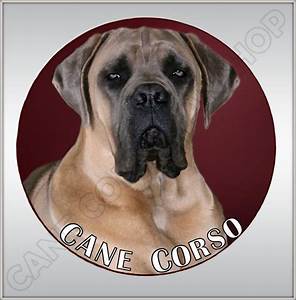
Label: dog